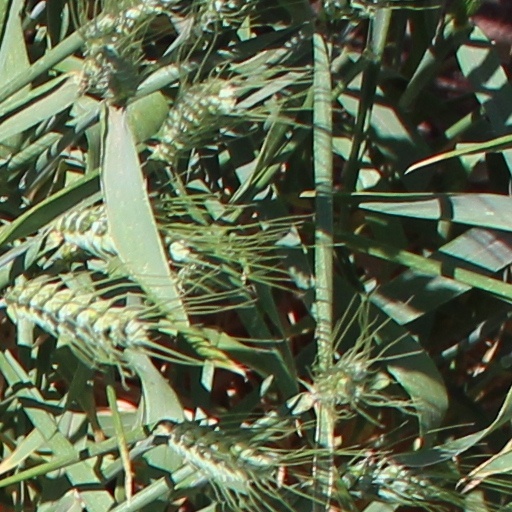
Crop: wheat